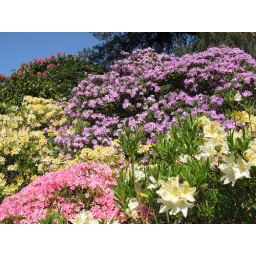
A mass of colour against blue sky